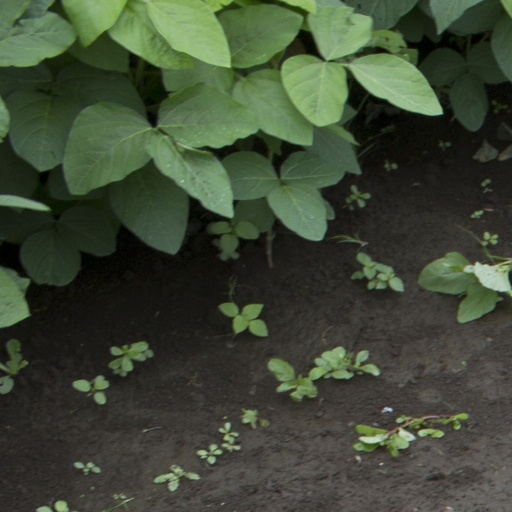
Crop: soybean